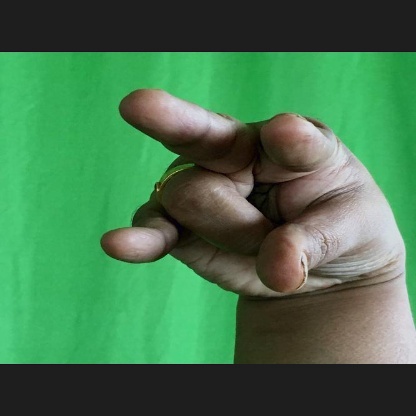
Mudra: Kangulam